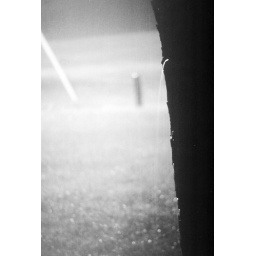
It was raining so hard that the water was hitting the v in the tree and creating a fountain effect.